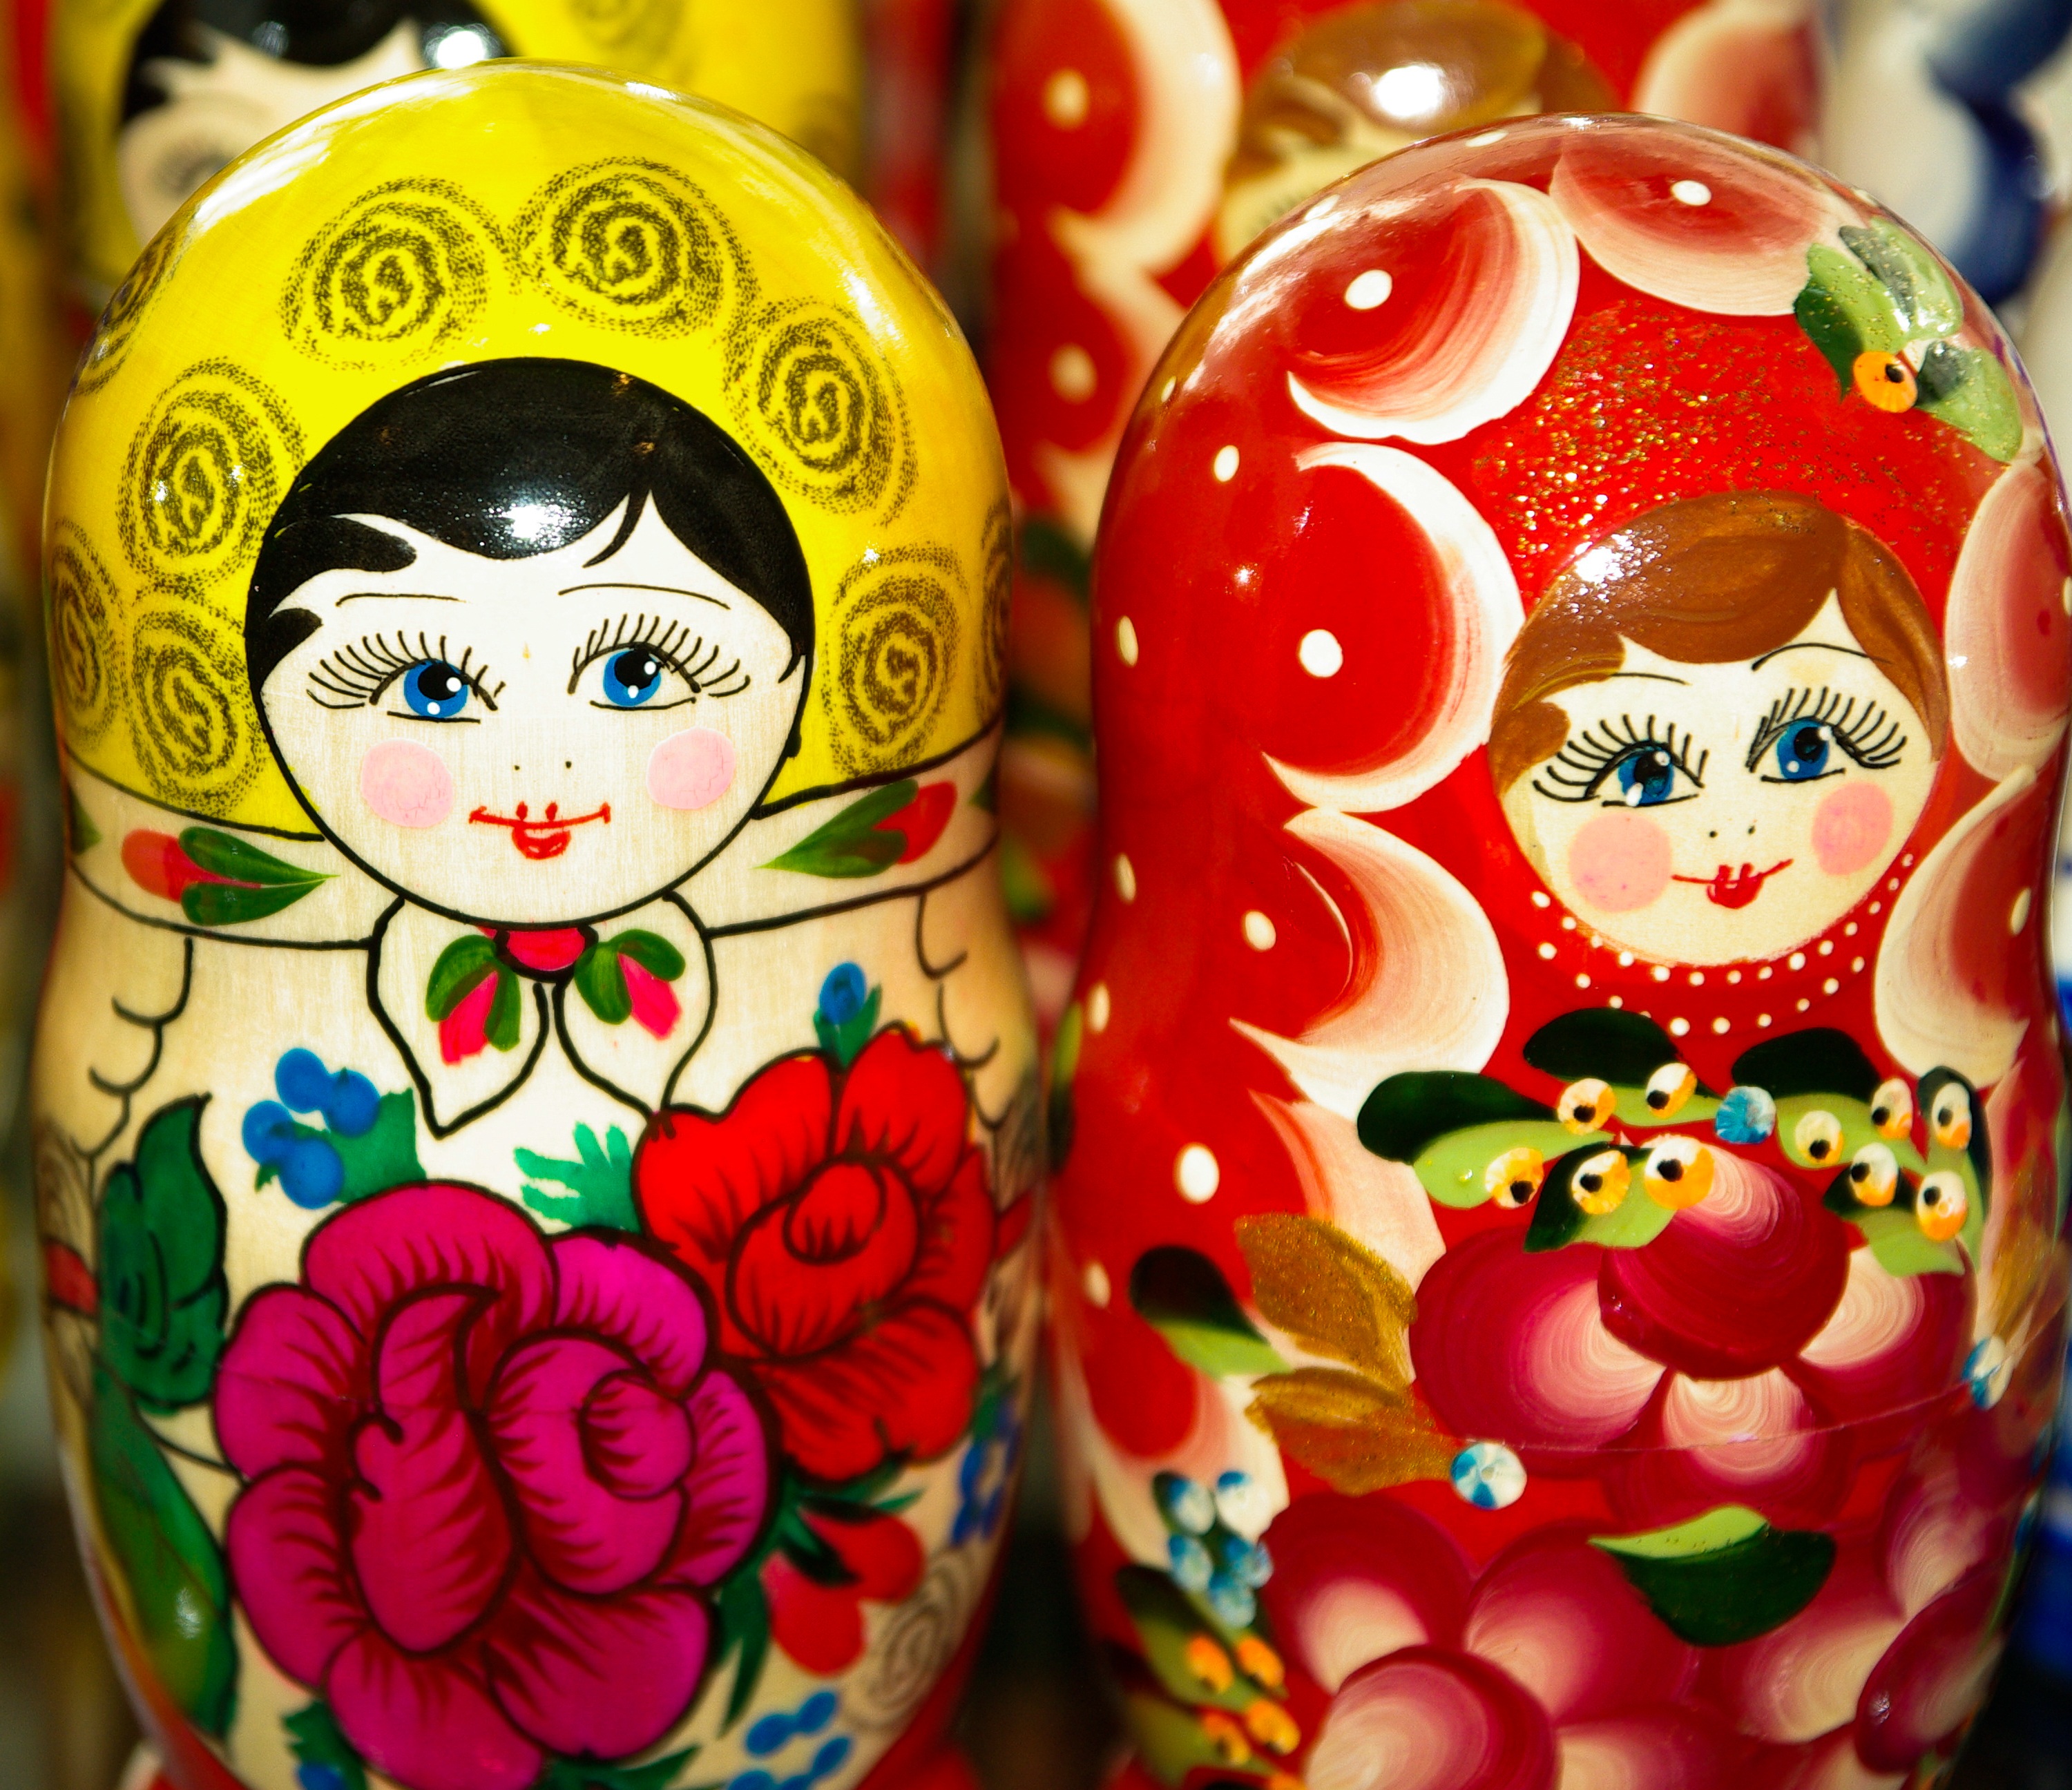
flower, pattern, food, red, color, toy, art, russia, nesting, matryoshka, russian dolls